Valley of Love

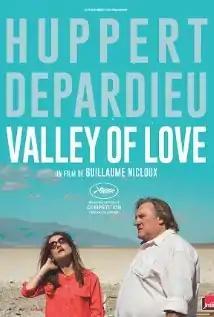
Film poster

Valley of Love is a 2015 French film directed by Guillaume Nicloux, starring Gérard Depardieu and Isabelle Huppert. It tells the story of two French people who used to be a couple and had a son 31 years ago. They reunite after the son's death, having received a letter asking them to visit five places in Death Valley, which will make the son reappear. The film was selected to compete for the Palme d'Or at the 2015 Cannes Film Festival. The film won the César Award for Best Cinematography at the 41st César Awards.